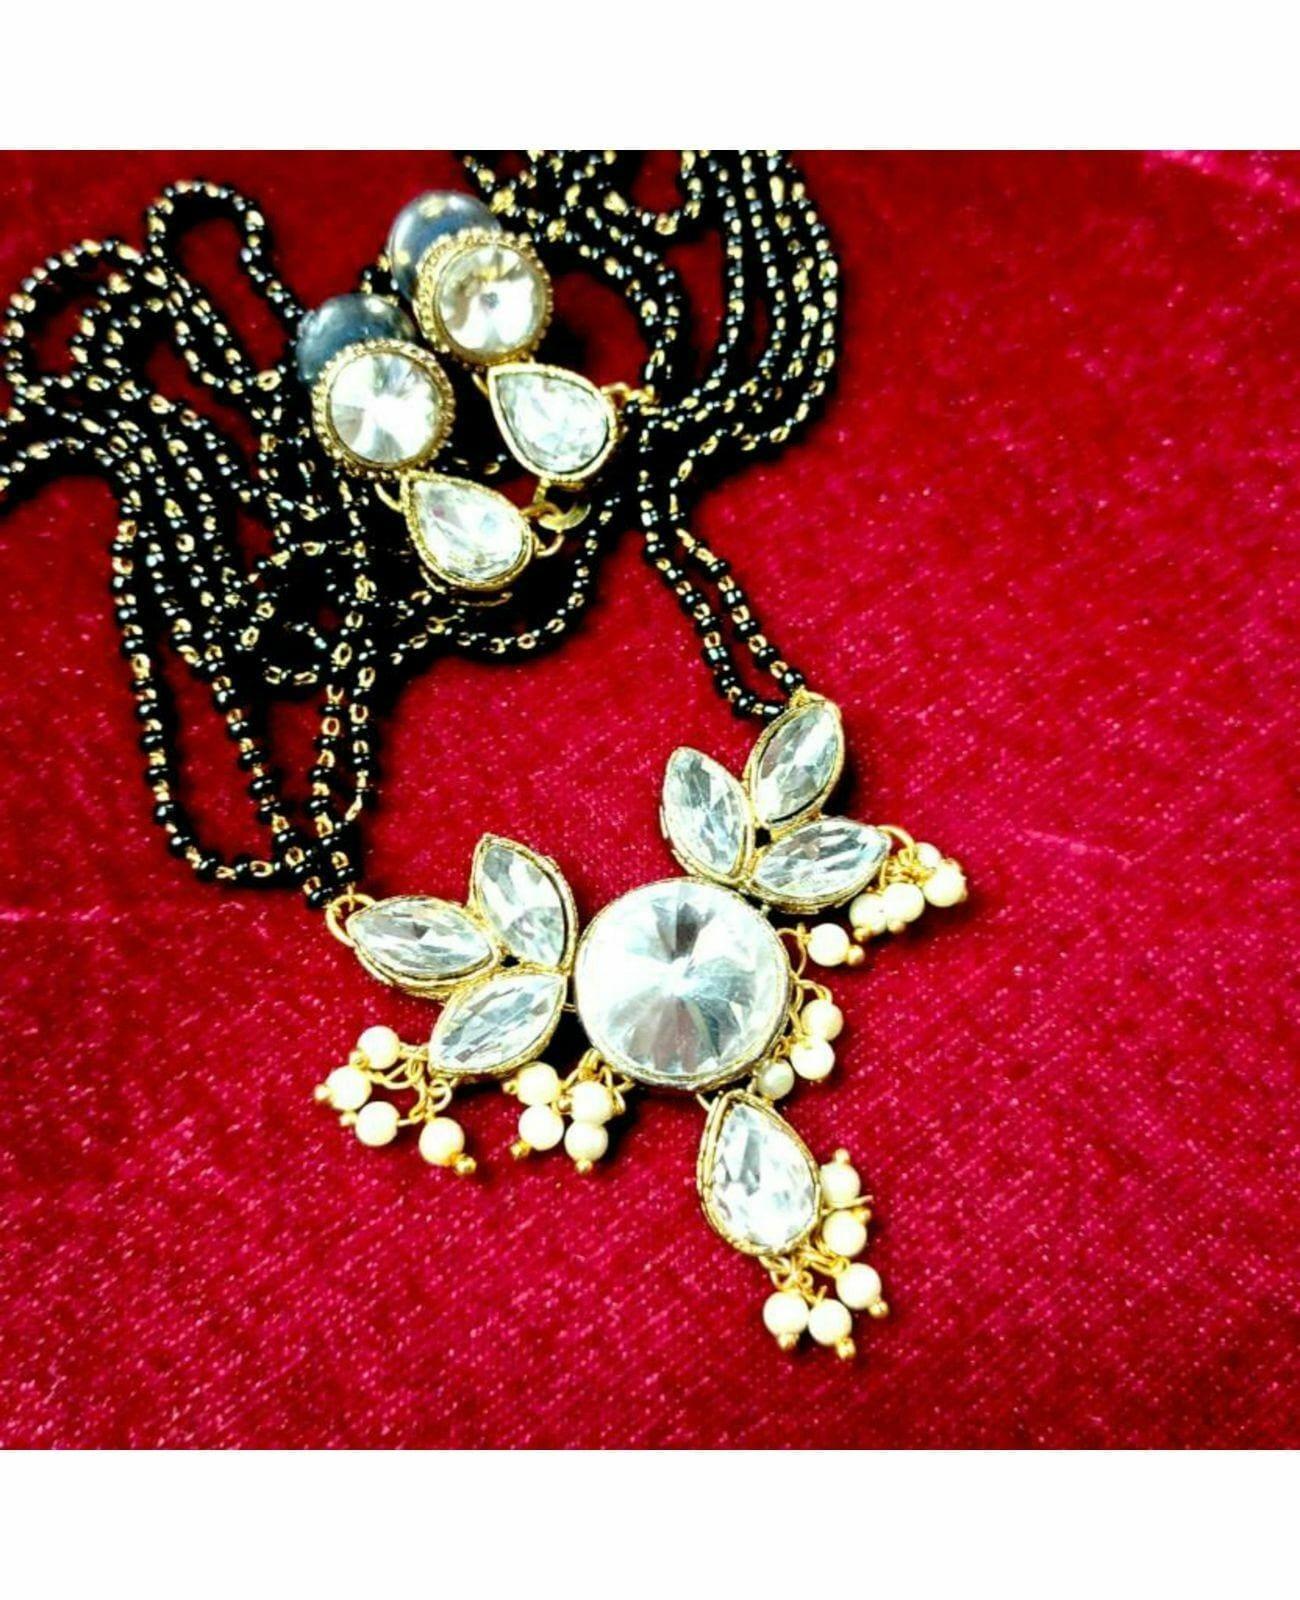
Jn Handicraft Alloy Copper-Plated Yellow Jewel Set For Women And Girls
Type: Necklaces
Brand: JN HANDICRAFT
Price: Rs. 179
 Women love jewellery, specially traditional jewellery adore a women. They wear it on different occasion. They have special importance on ring ceremony, wedding and festive time. They can also wear it on regular basics. Make your moment memorable with this range. This jewel set features a unique one of a kind traditional embellish with antic finish.
Features: Color- yellow,Material- alloy
Included: Pair of 1 x Earring 1 x Necklace Set